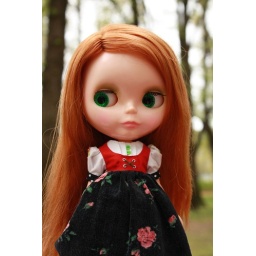
So cute in her jamfancey dress. This girl is so lovely.